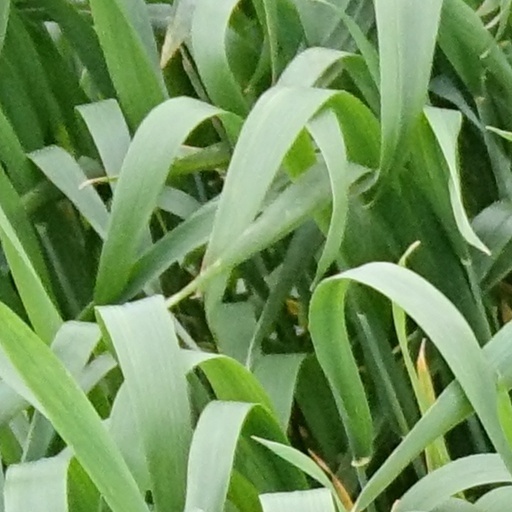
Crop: wheat